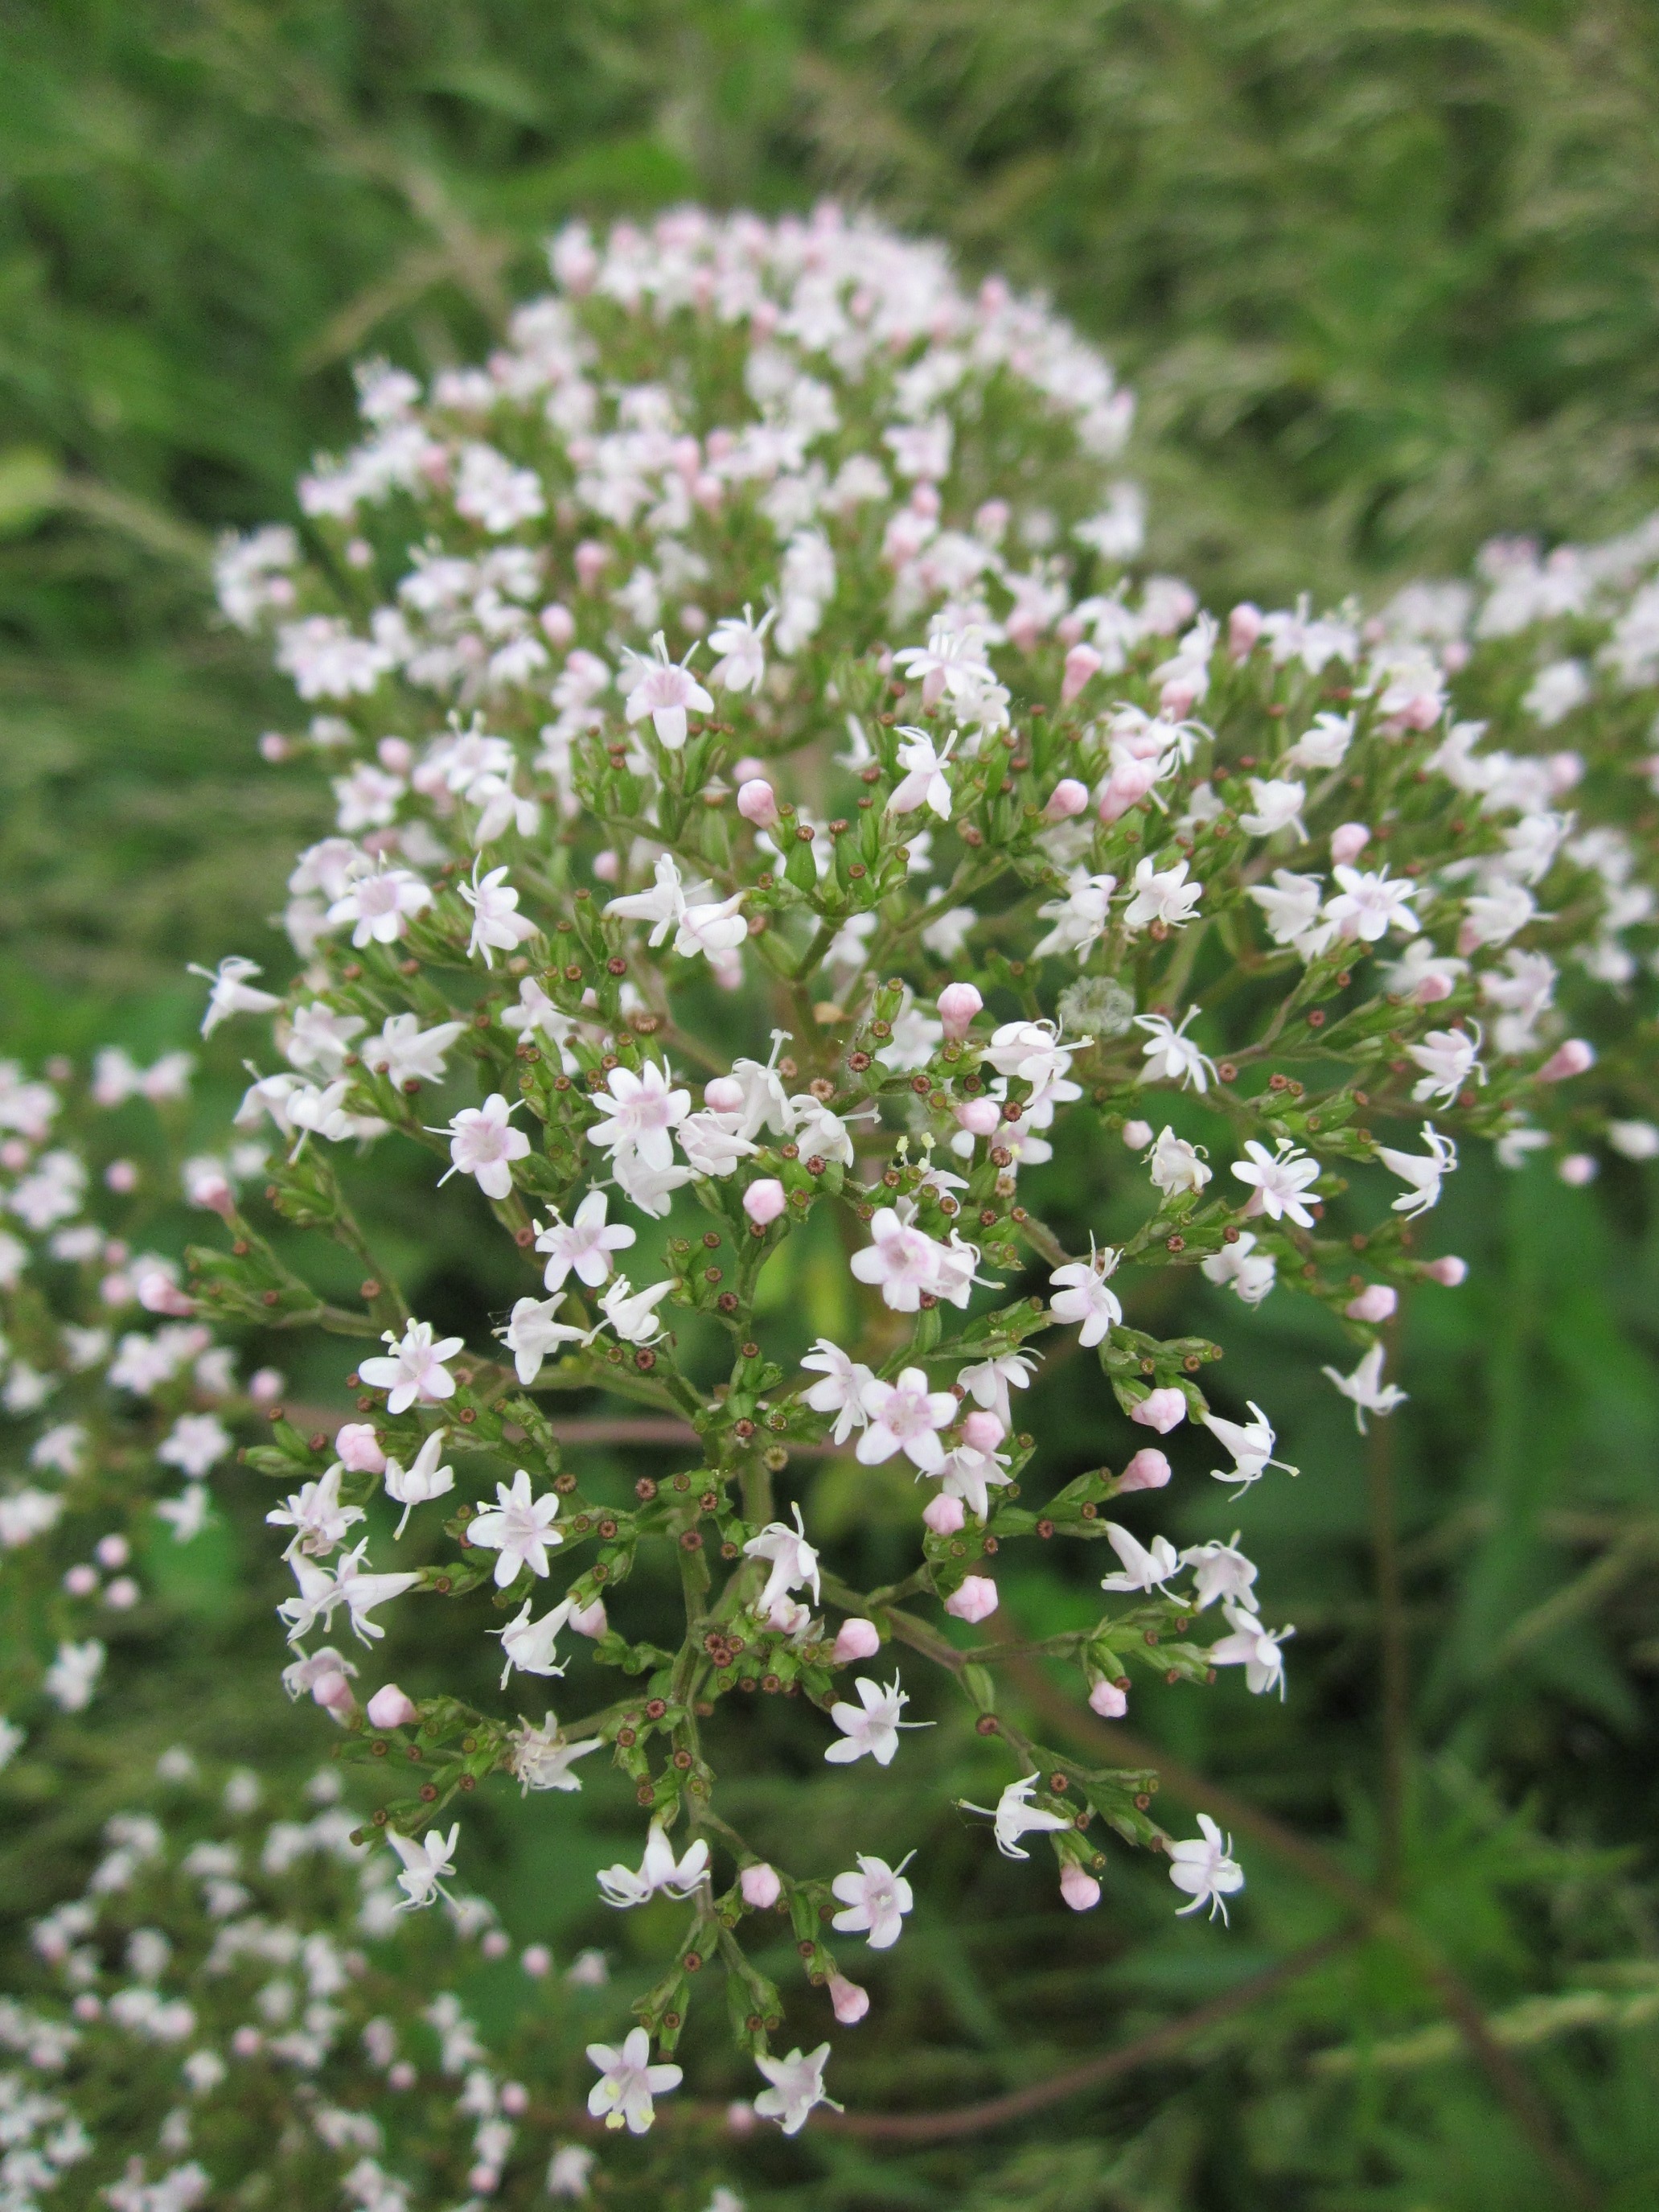
plant, flower, herb, produce, botany, flora, wildflower, shrub, meadowsweet, species, anthriscus, flowering plant, cow parsley, subshrub, valerian, valeriana officinalis, garden valerian, garden heliotrope, all heal, land plant, breckland thyme, dame's rocket